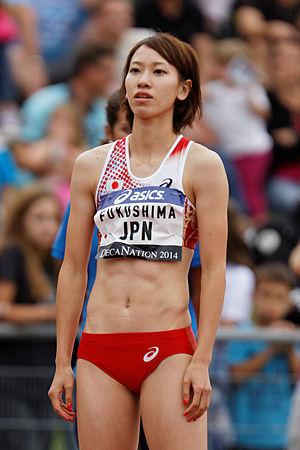
Chisato Fukushima, née le 27 juin 1988 à Makubetsu, est une athlète japonaise spécialiste du 100 mètres.